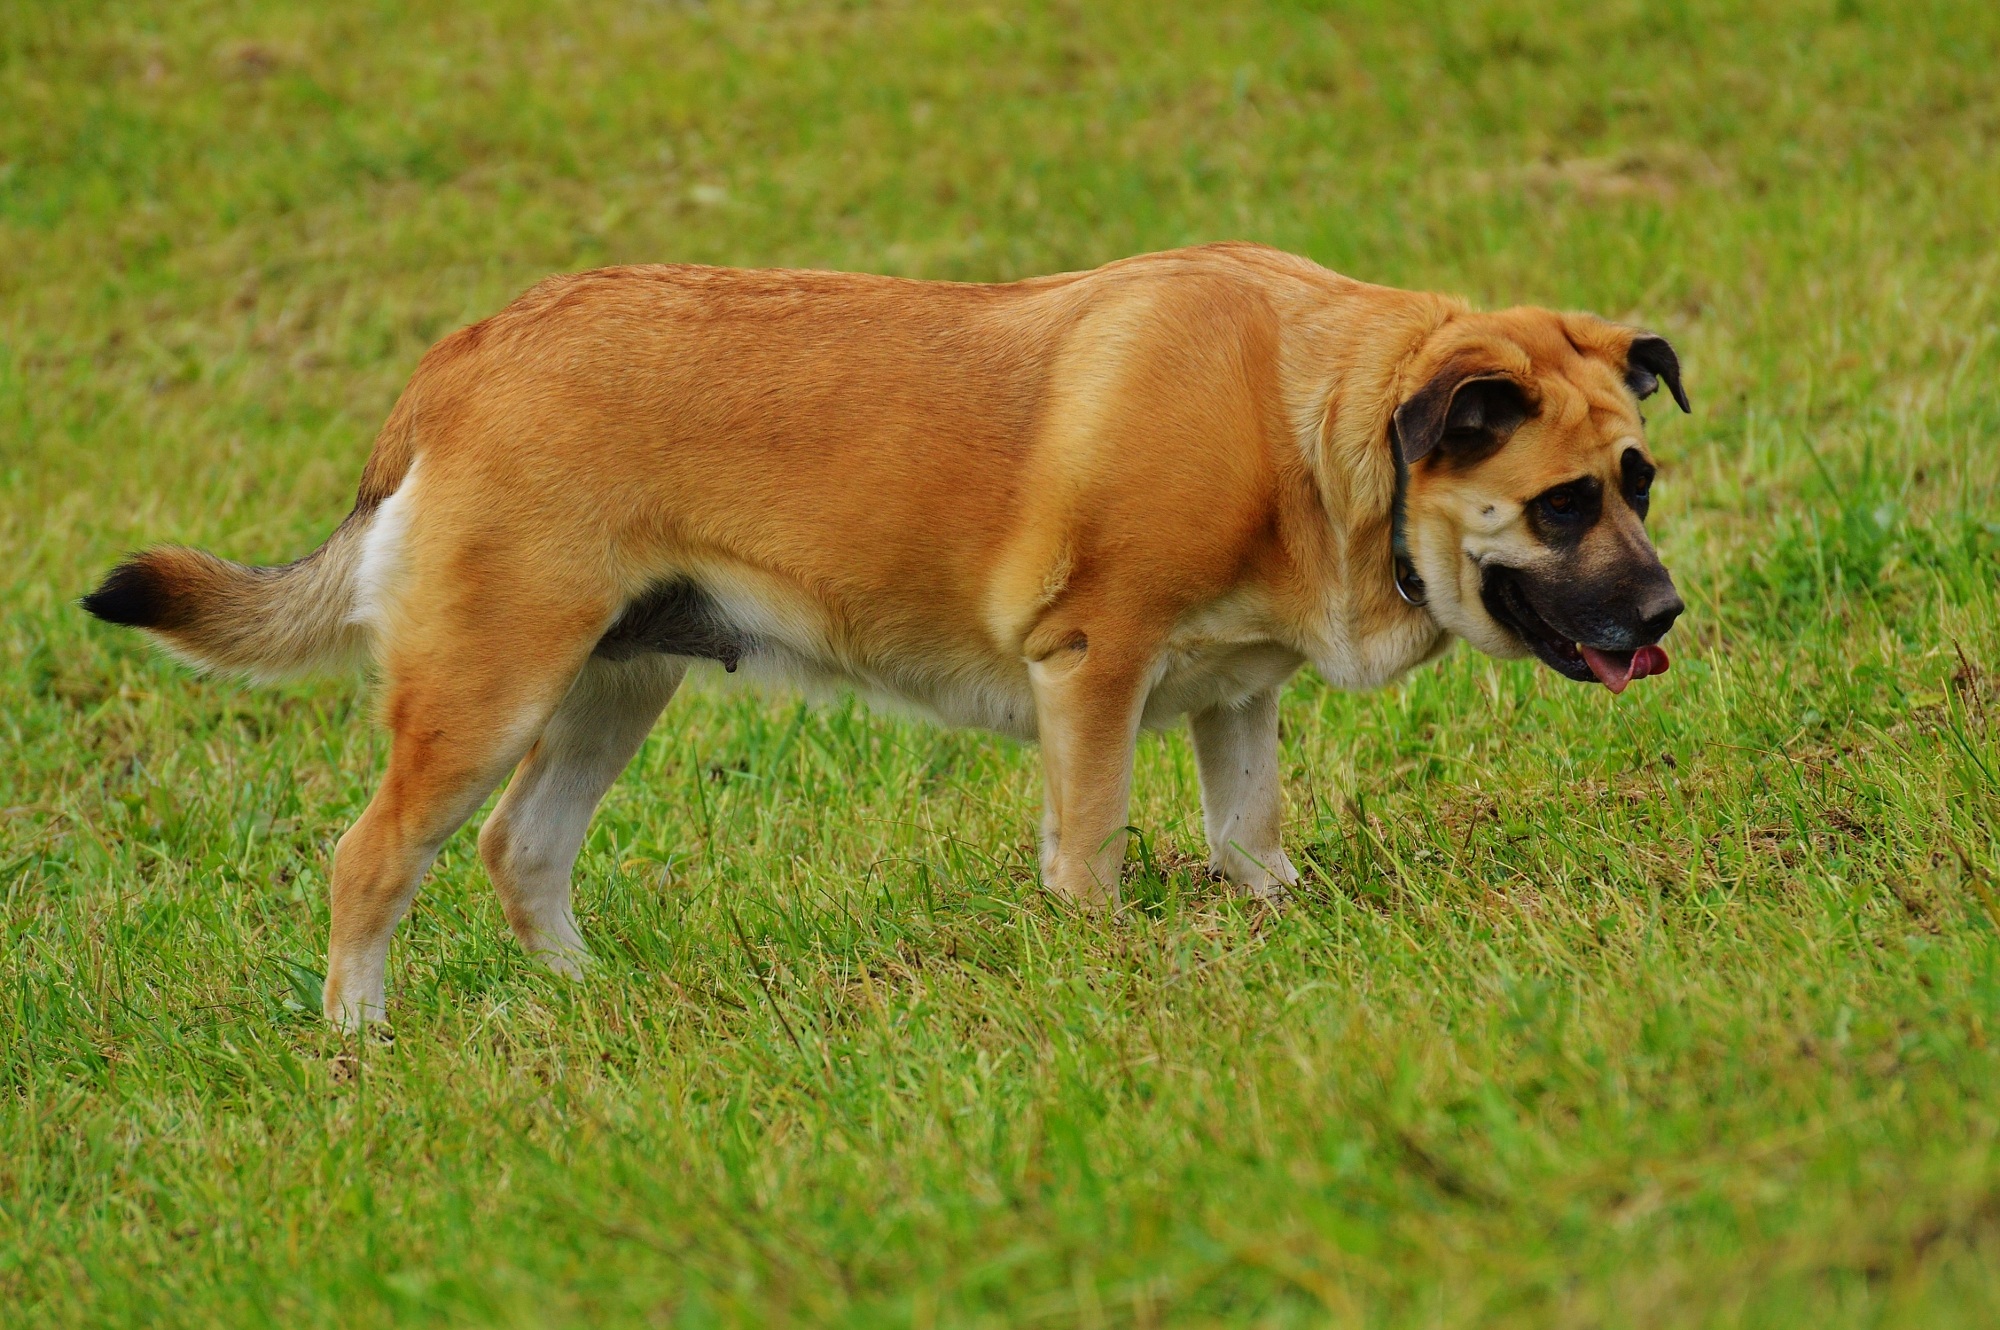
play, dog, animal, cute, pet, fur, mammal, vertebrate, dog breed, street dog, dog like mammal, dog breed group, dog crossbreeds